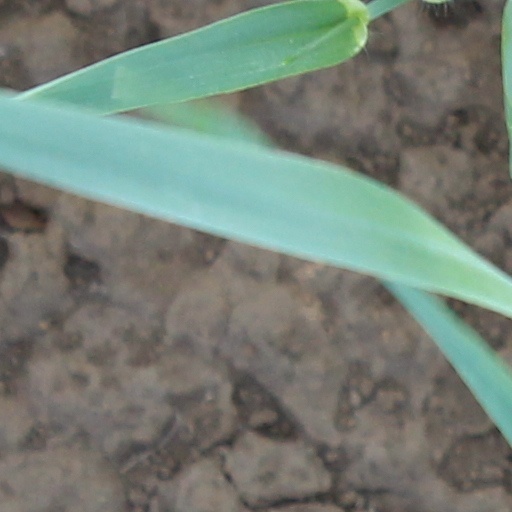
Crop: wheat